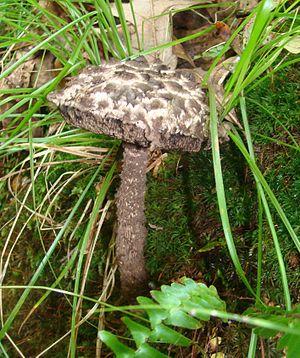
Strobilomyces strobilaceus, le bolet pomme de pin, est une espèce de champignons basidiomycètes de l'hémisphère nord du genre Strobilomyces dans la famille des Boletacées.